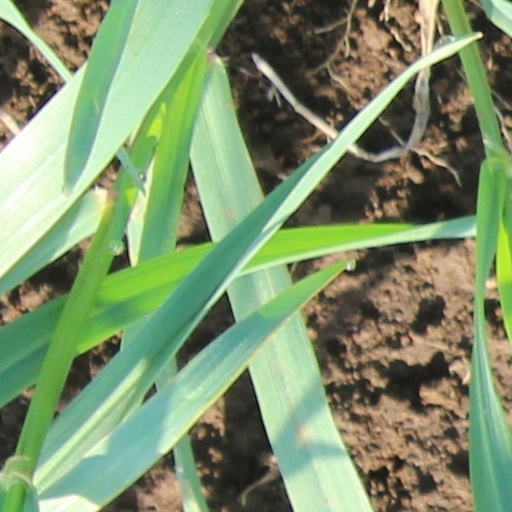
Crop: wheat